Binagadi asphalt lake

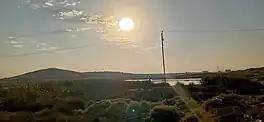
Keyraki mud volcano and Binagadi lake

The Binagadi asphalt lake (or Binagadi tar pits) are a cluster of tar pits near Binəqədi, Azerbaijan. Asphaltum or tar has seeped up from the ground in this area for tens of thousands of years. The tar is often covered with dust, leaves, or water. Over many centuries, animals that were trapped in the tar were preserved as bones.